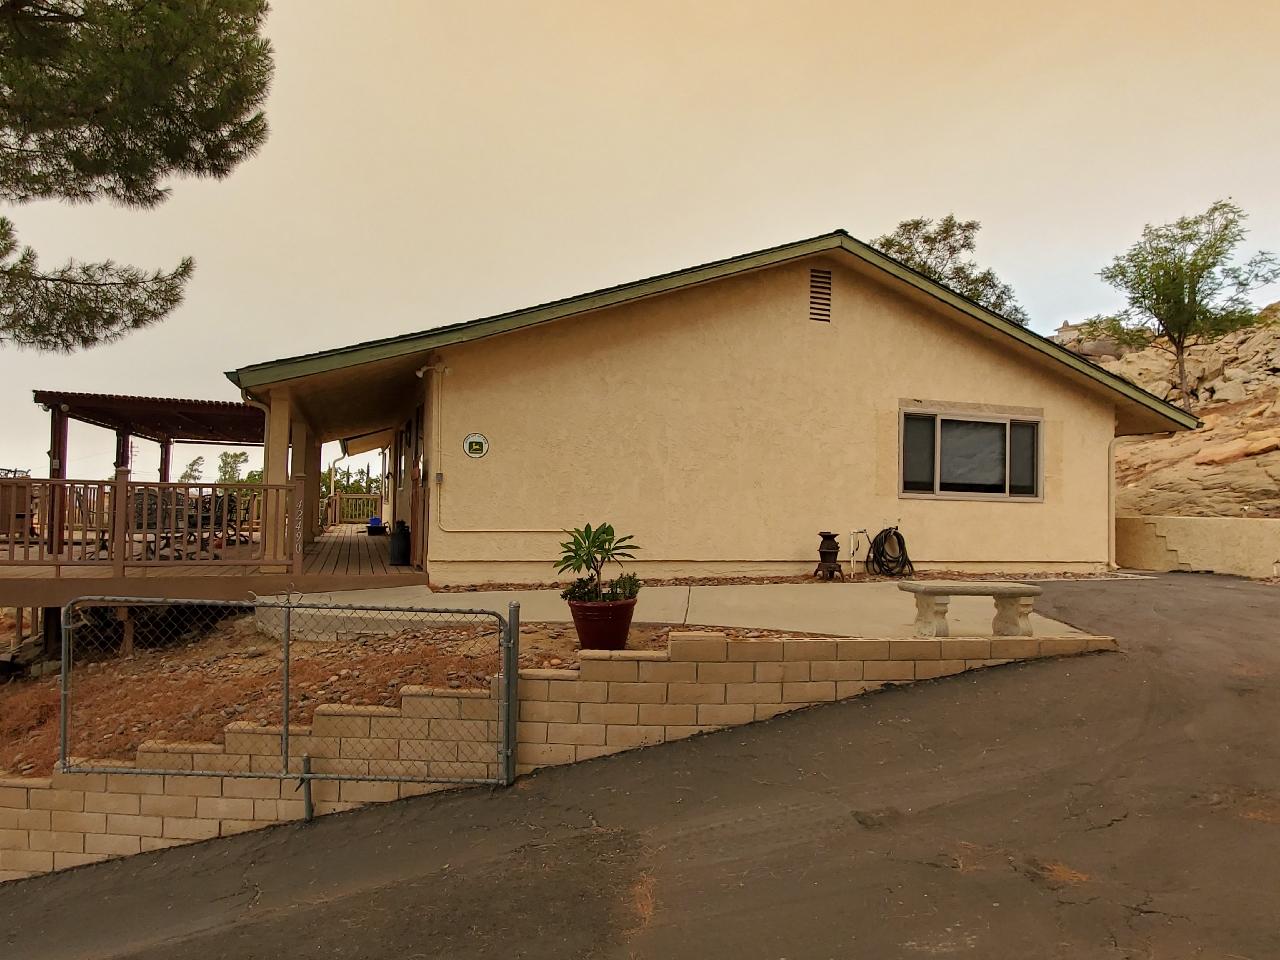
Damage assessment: no_damage